Fuiavailili Egon Keil

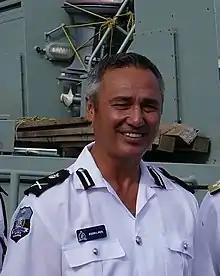

Fuiavailili Egon Lincoln Keil (born ~1965) was Samoa's Police Commissioner from March 2015 to August 2021.